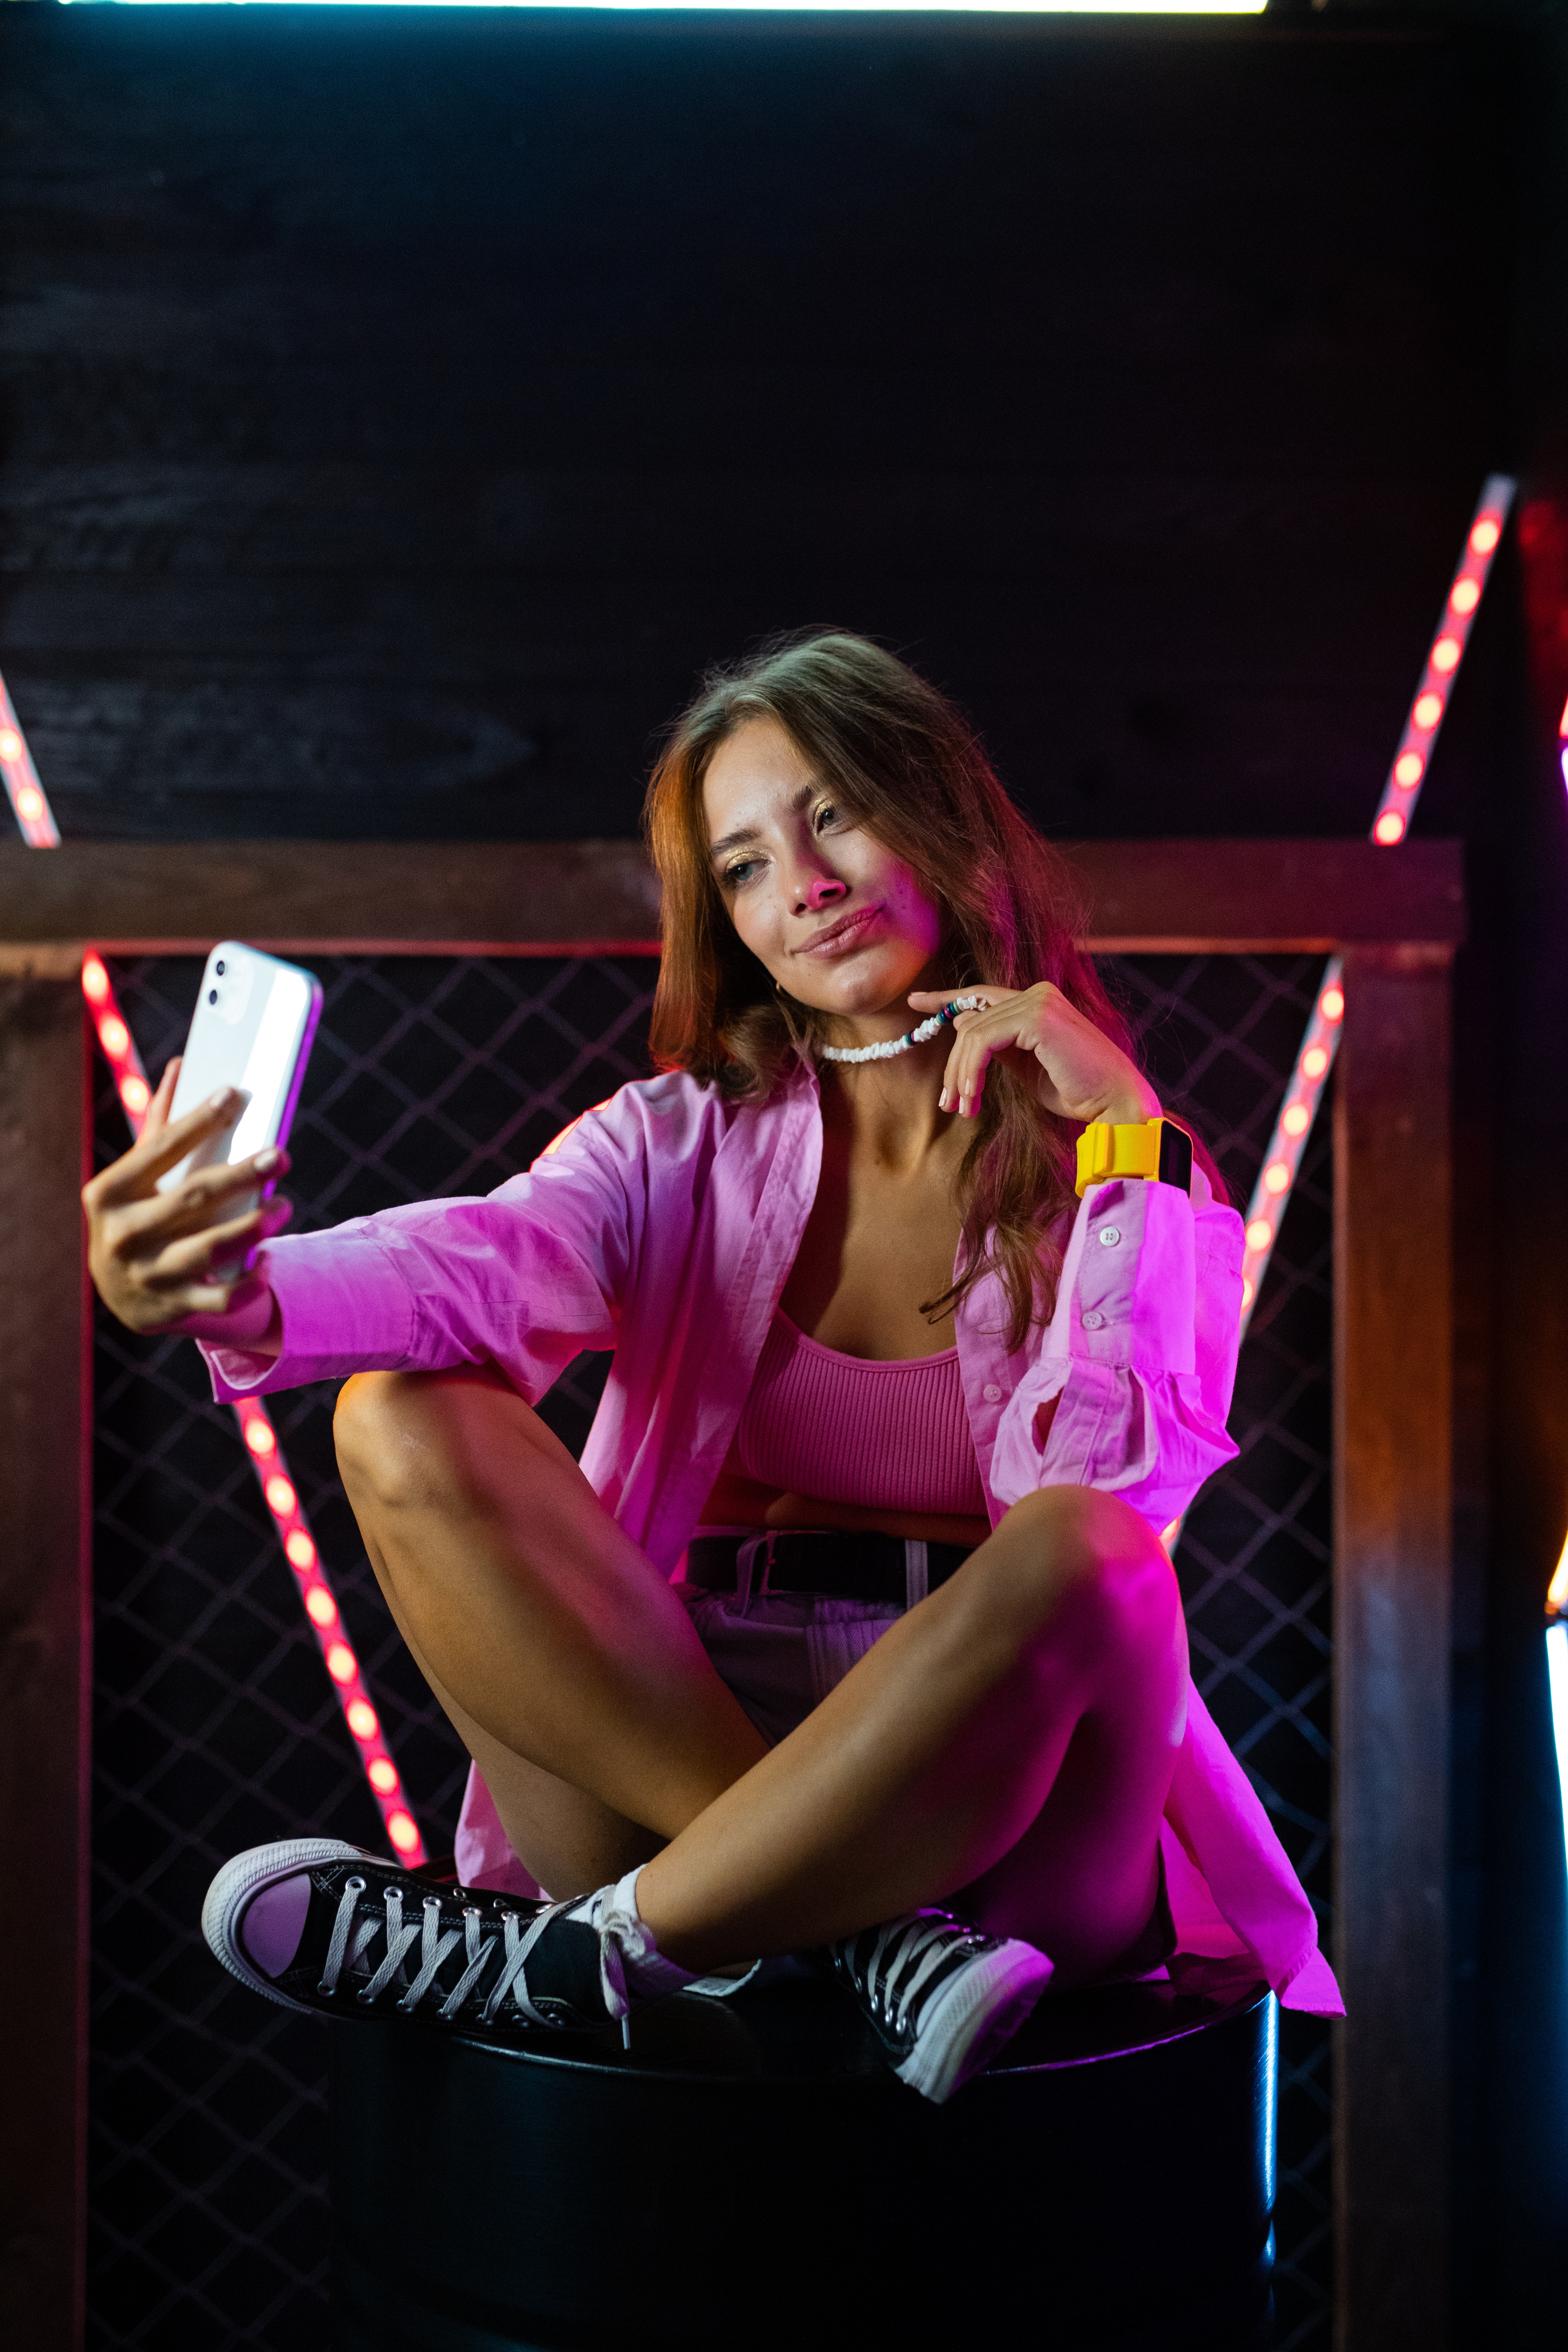
woman, leg, purple, flash photography, entertainment, performing arts, smile, musician, thigh, pink, magenta, sandal, shorts, event, human leg, fashion design, leisure, costume, knee, chair, fun, boot, music artist, performance art, sitting, public event, fetish model, cosplay, dancer, performance, glove, fictional character, photo shoot, model